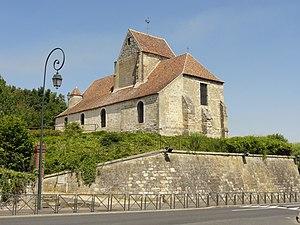
Vue depuis le sud-est.